Basketball

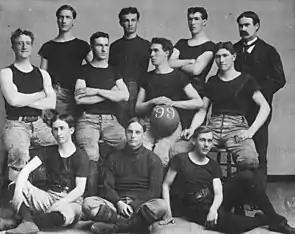
The 1899 University of Kansas basketball team, with James Naismith at the back, right

Basketball's early adherents were dispatched to YMCAs throughout the United States, and it quickly spread through the United States and Canada. By 1895, it was well established at several women's high schools. While YMCA was responsible for initially developing and spreading the game, within a decade it discouraged the new sport, as rough play and rowdy crowds began to detract from YMCA's primary mission. However, other amateur sports clubs, colleges, and professional clubs quickly filled the void. In the years before World War I, the Amateur Athletic Union and the Intercollegiate Athletic Association of the United States (forerunner of the NCAA) vied for control over the rules for the game. The first pro league, the National Basketball League, was formed in 1898 to protect players from exploitation and to promote a less rough game. This league only lasted five years.